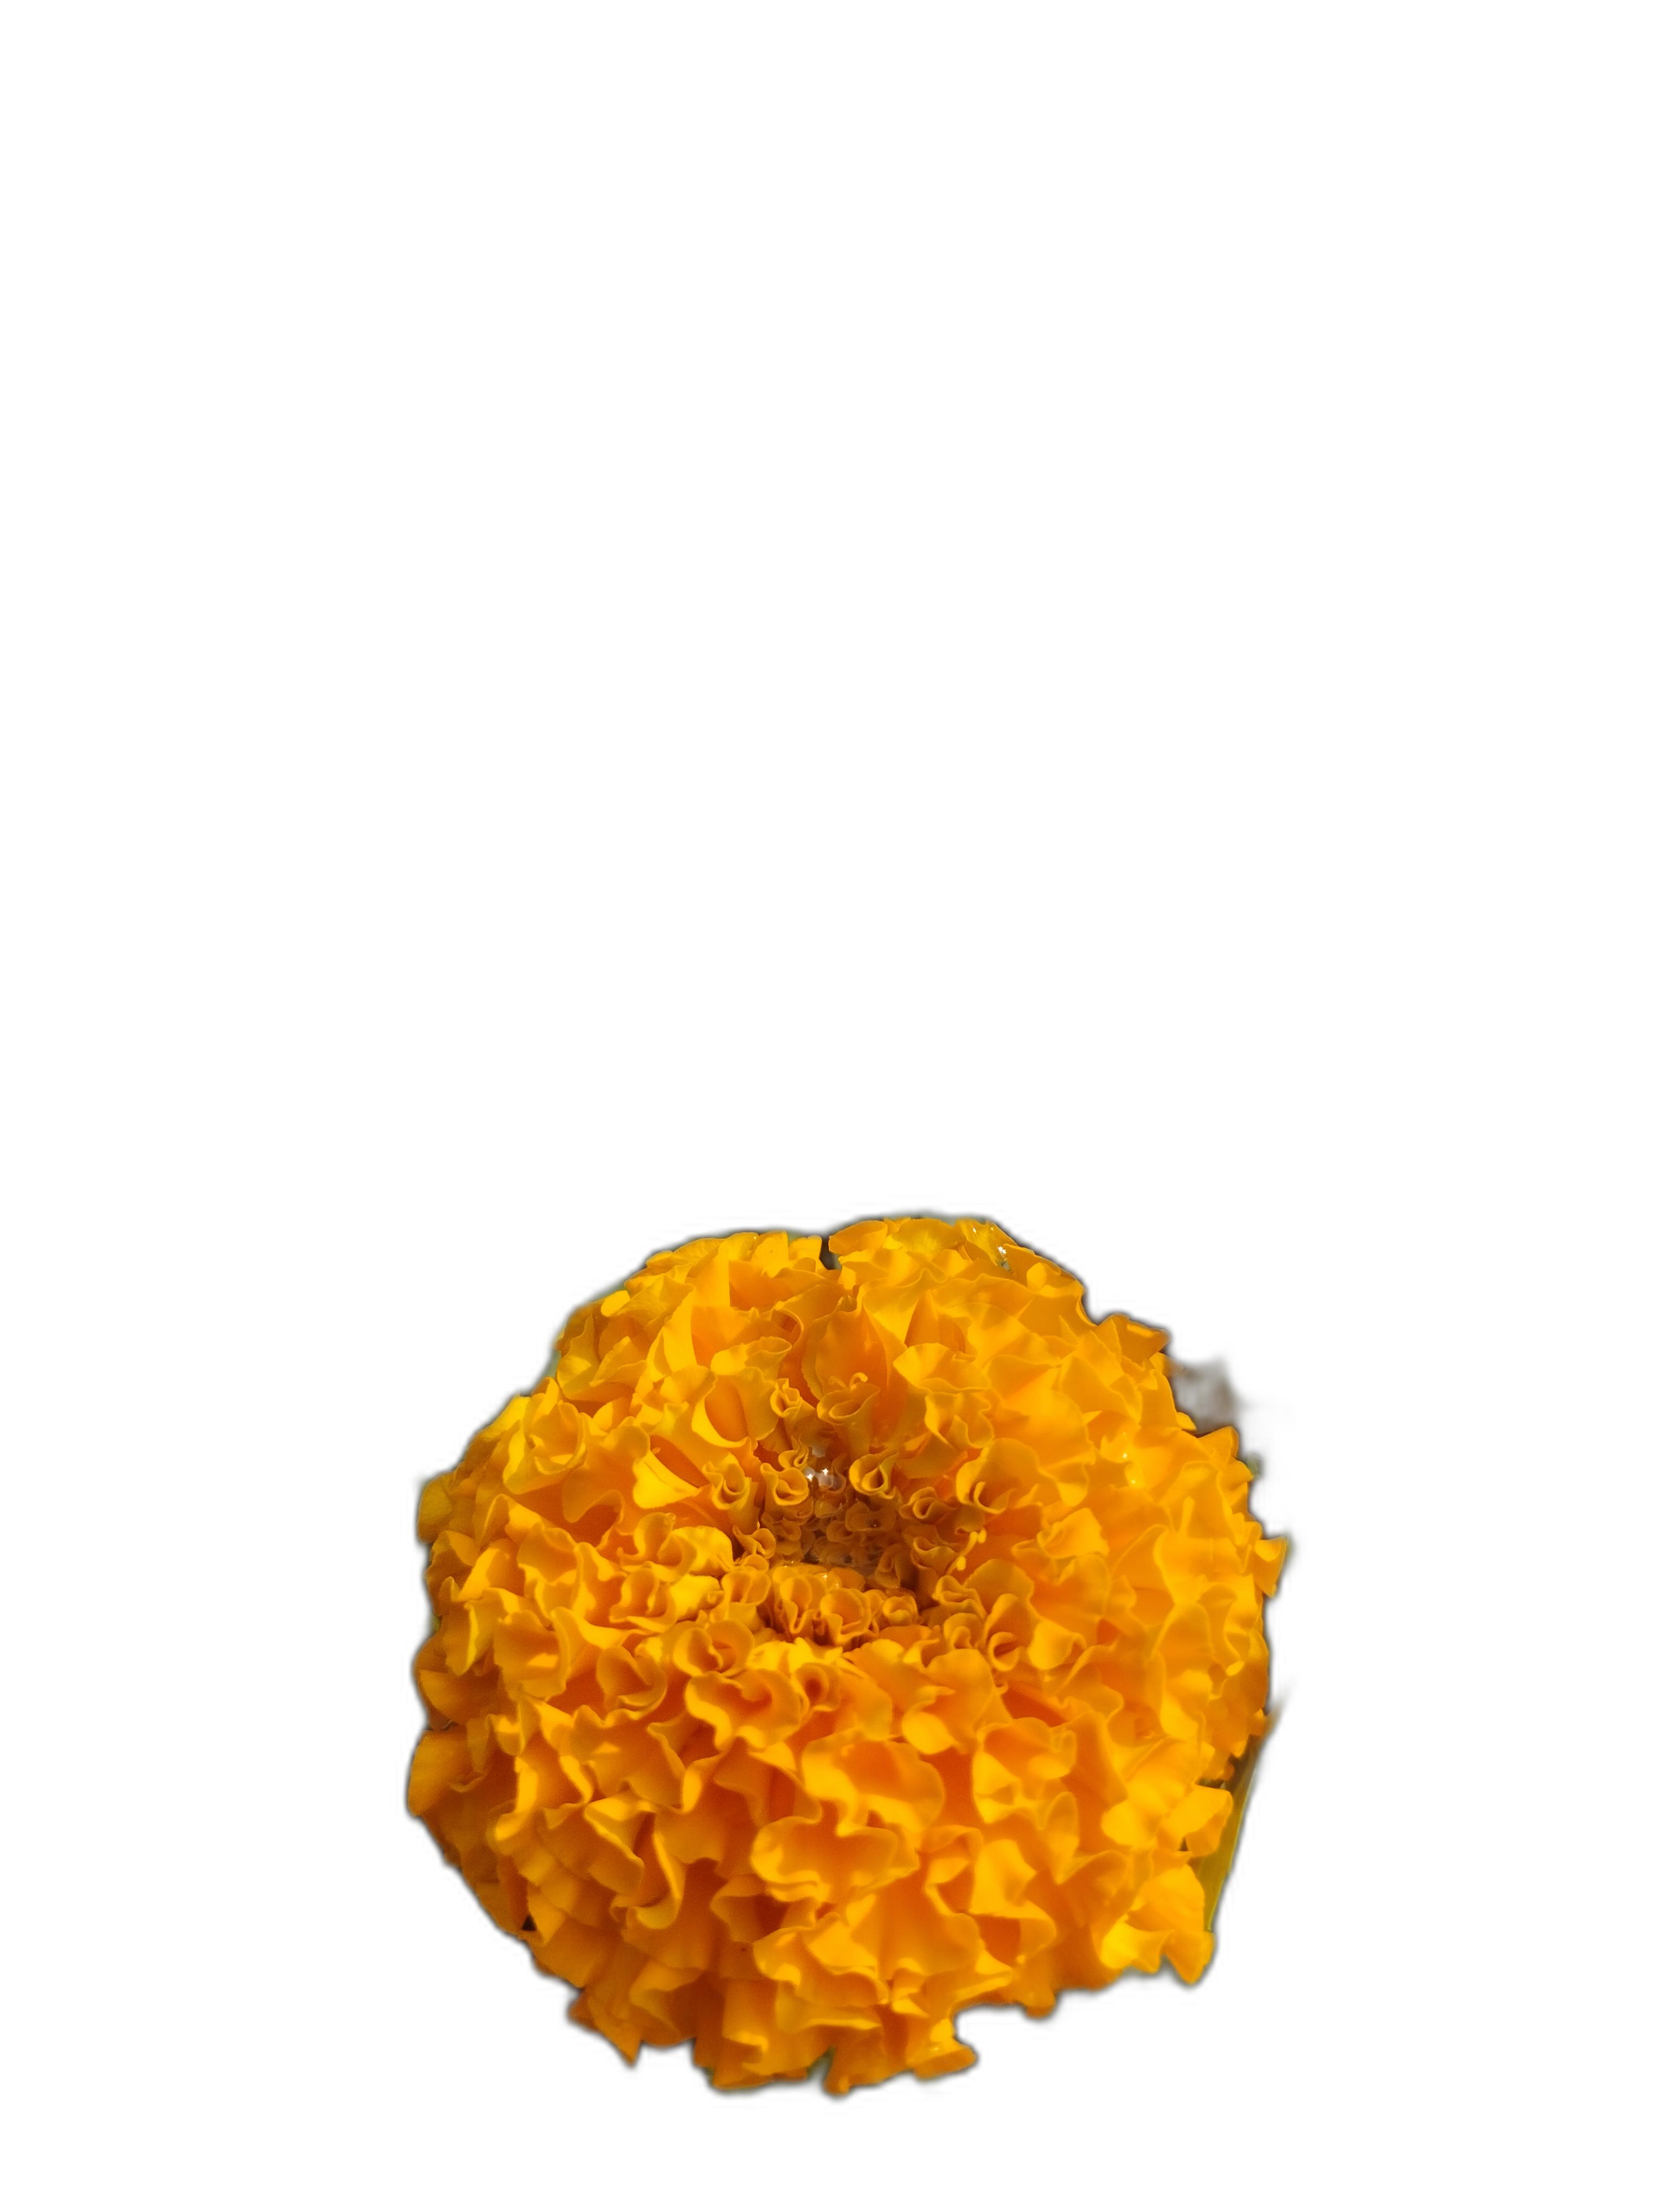
Label: Marigold